Victor Ponta

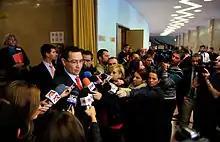
Ponta at an annual meeting of the PSD, which he led from 2010 to 2015

In February 2010, he was elected PSD president at a party congress, defeating incumbent Mircea Geoană, who had narrowly lost a bid to become President of Romania several months earlier. The feud between Geoană and Ponta continued beyond the latter's election as party leader; for instance, six months later, Ponta alleged that "moguls" such as Sorin Ovidiu Vântu had total control over PSD decision-making during Geoană's tenure, a charge the latter denied and attributed to a hidden desire of Ponta's to see him ejected from the post of Senate President. In November 2011, Ponta led a successful effort to remove Geoană both from the PSD and from the Senate leadership.